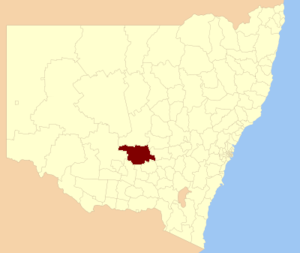
Le comté de Bland est une zone d'administration locale située dans l'État de Nouvelle-Galles du Sud en Australie.